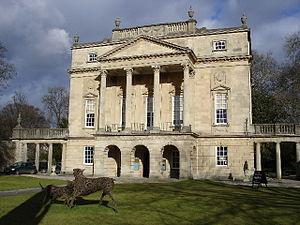
Cette liste des musées du Somerset, Angleterre contient des musées qui sont définis dans ce contexte comme des institutions qui recueillent et soignent des objets d'intérêt culturel, artistique, scientifique ou historique. leurs collections ou expositions connexes disponibles pour la consultation publique. Sont également inclus les galeries d'art à but non lucratif et les galeries d'art universitaires. Les musées virtuels ne sont pas inclus.